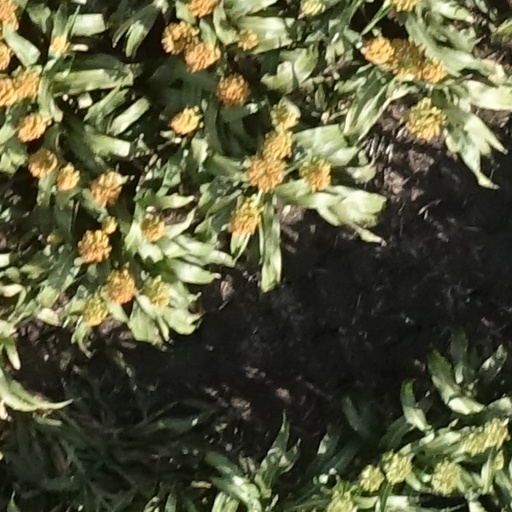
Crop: sorghum